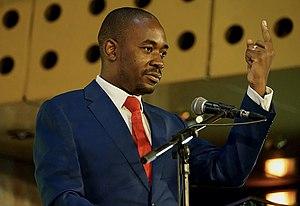
Nelson Chamisa, né le 2 février 1978 à Masvingo, est un homme politique zimbabwéen, principale figure de l'opposition depuis février 2018 et un pasteur chrétien évangélique de courant pentecôtiste.